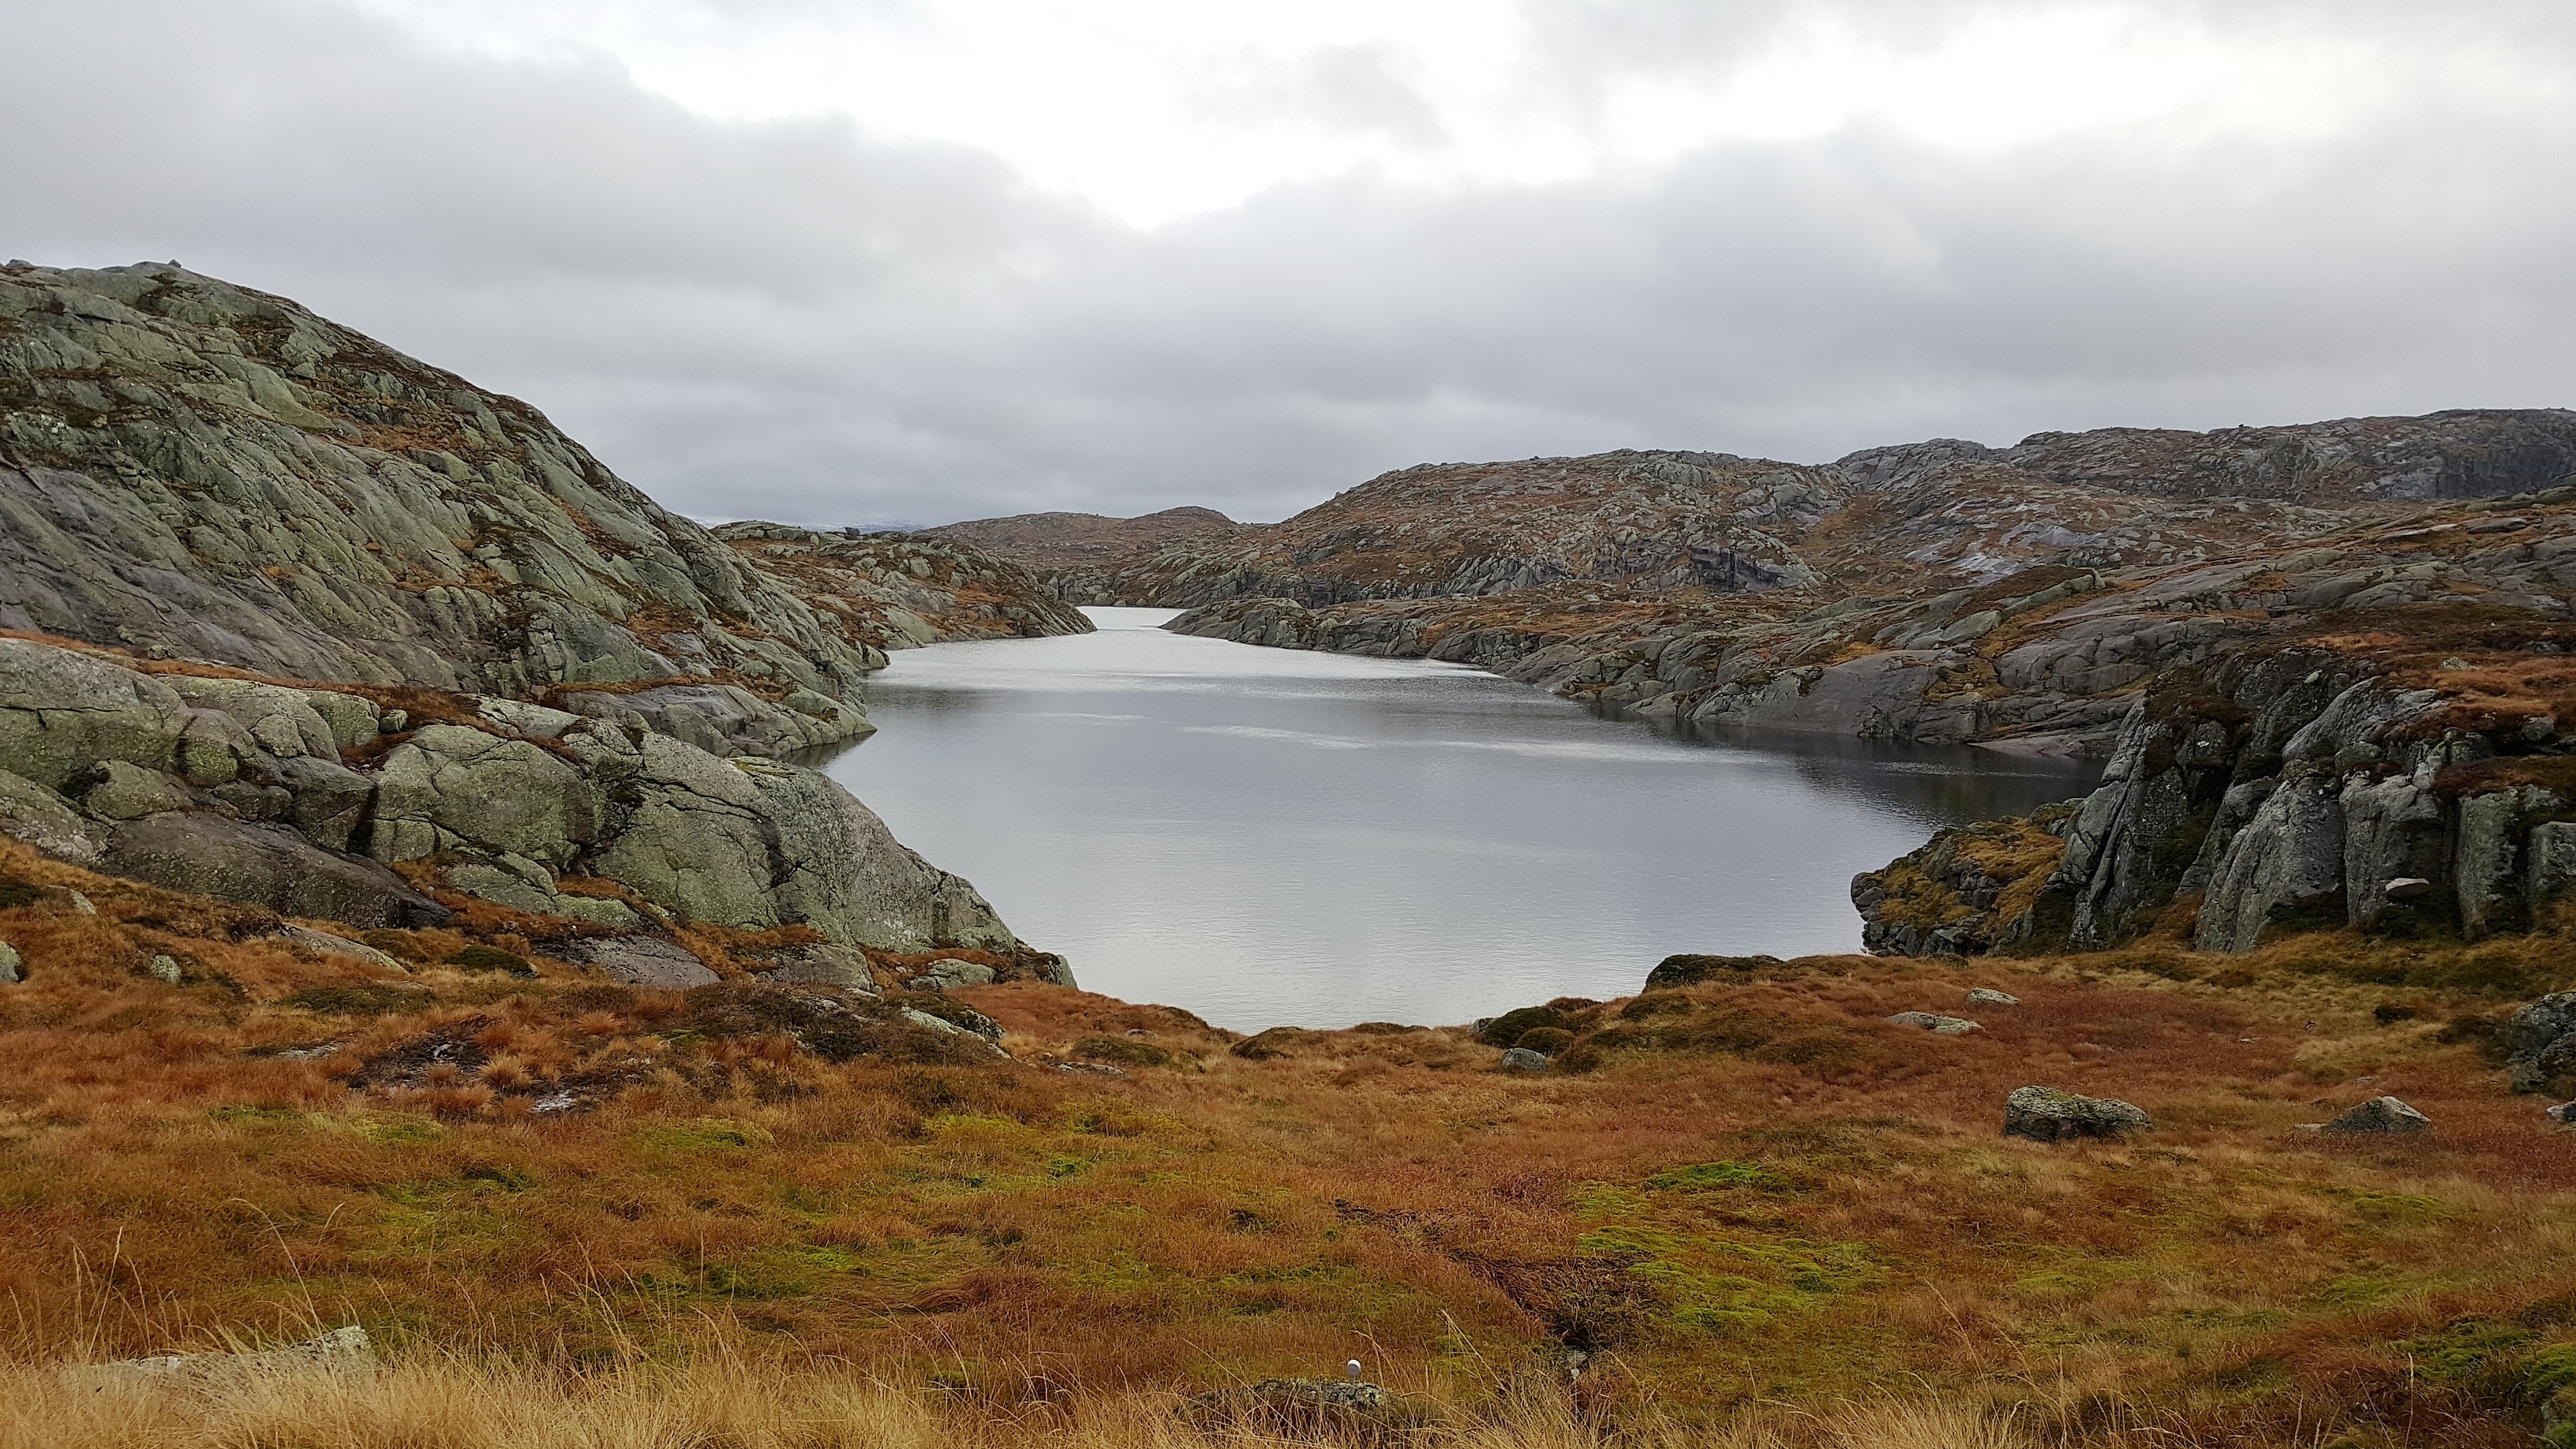
landscape, sea, coast, rock, wilderness, mountain, hill, lake, cliff, scenic, reservoir, highland, terrain, body of water, geology, plateau, fell, loch, water feature, norway, nordic